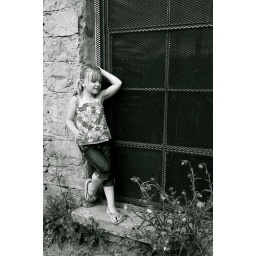
girl resting against wall